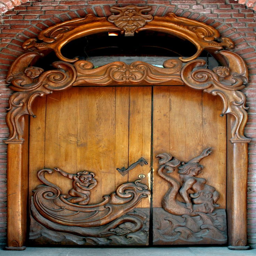
the mermaid and sailor motif in art period carved wood door